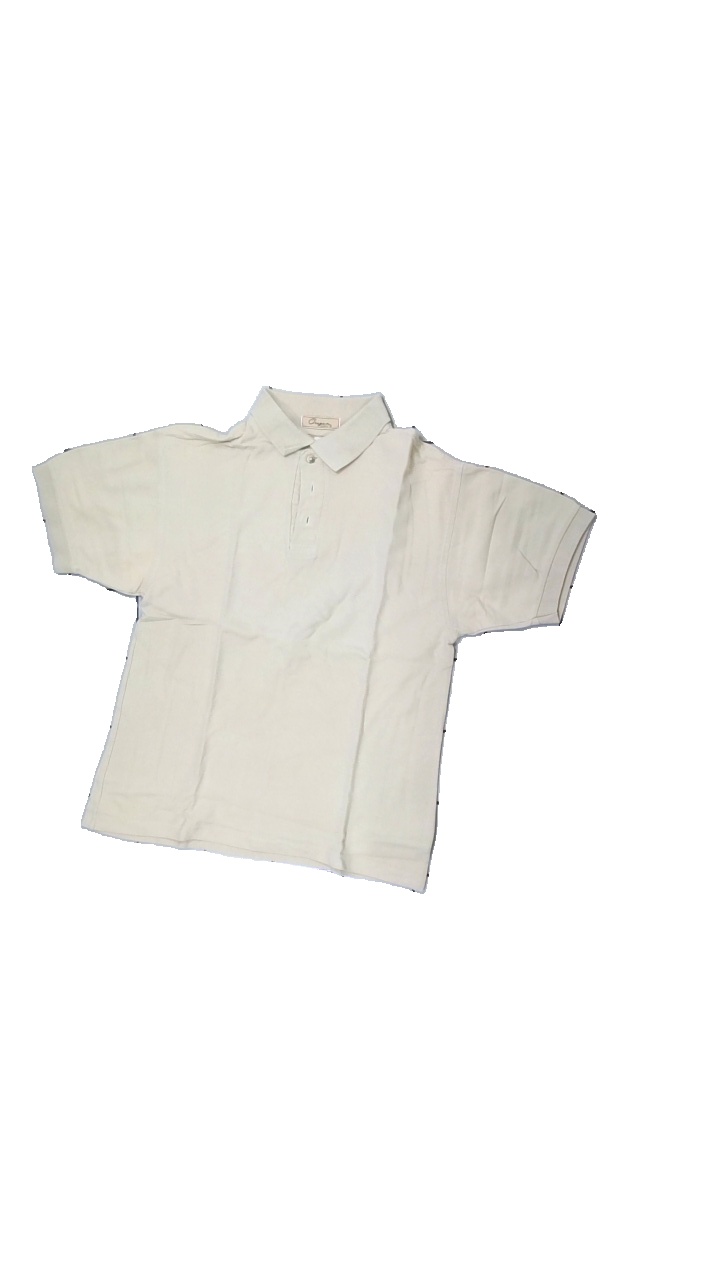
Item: T-shirt (Men)
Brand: Oregon
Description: beige t-shirt with collar
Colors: Beige
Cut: Regular
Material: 100% Cotton
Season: All
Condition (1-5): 5
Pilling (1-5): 5
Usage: Reuse
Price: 50-100